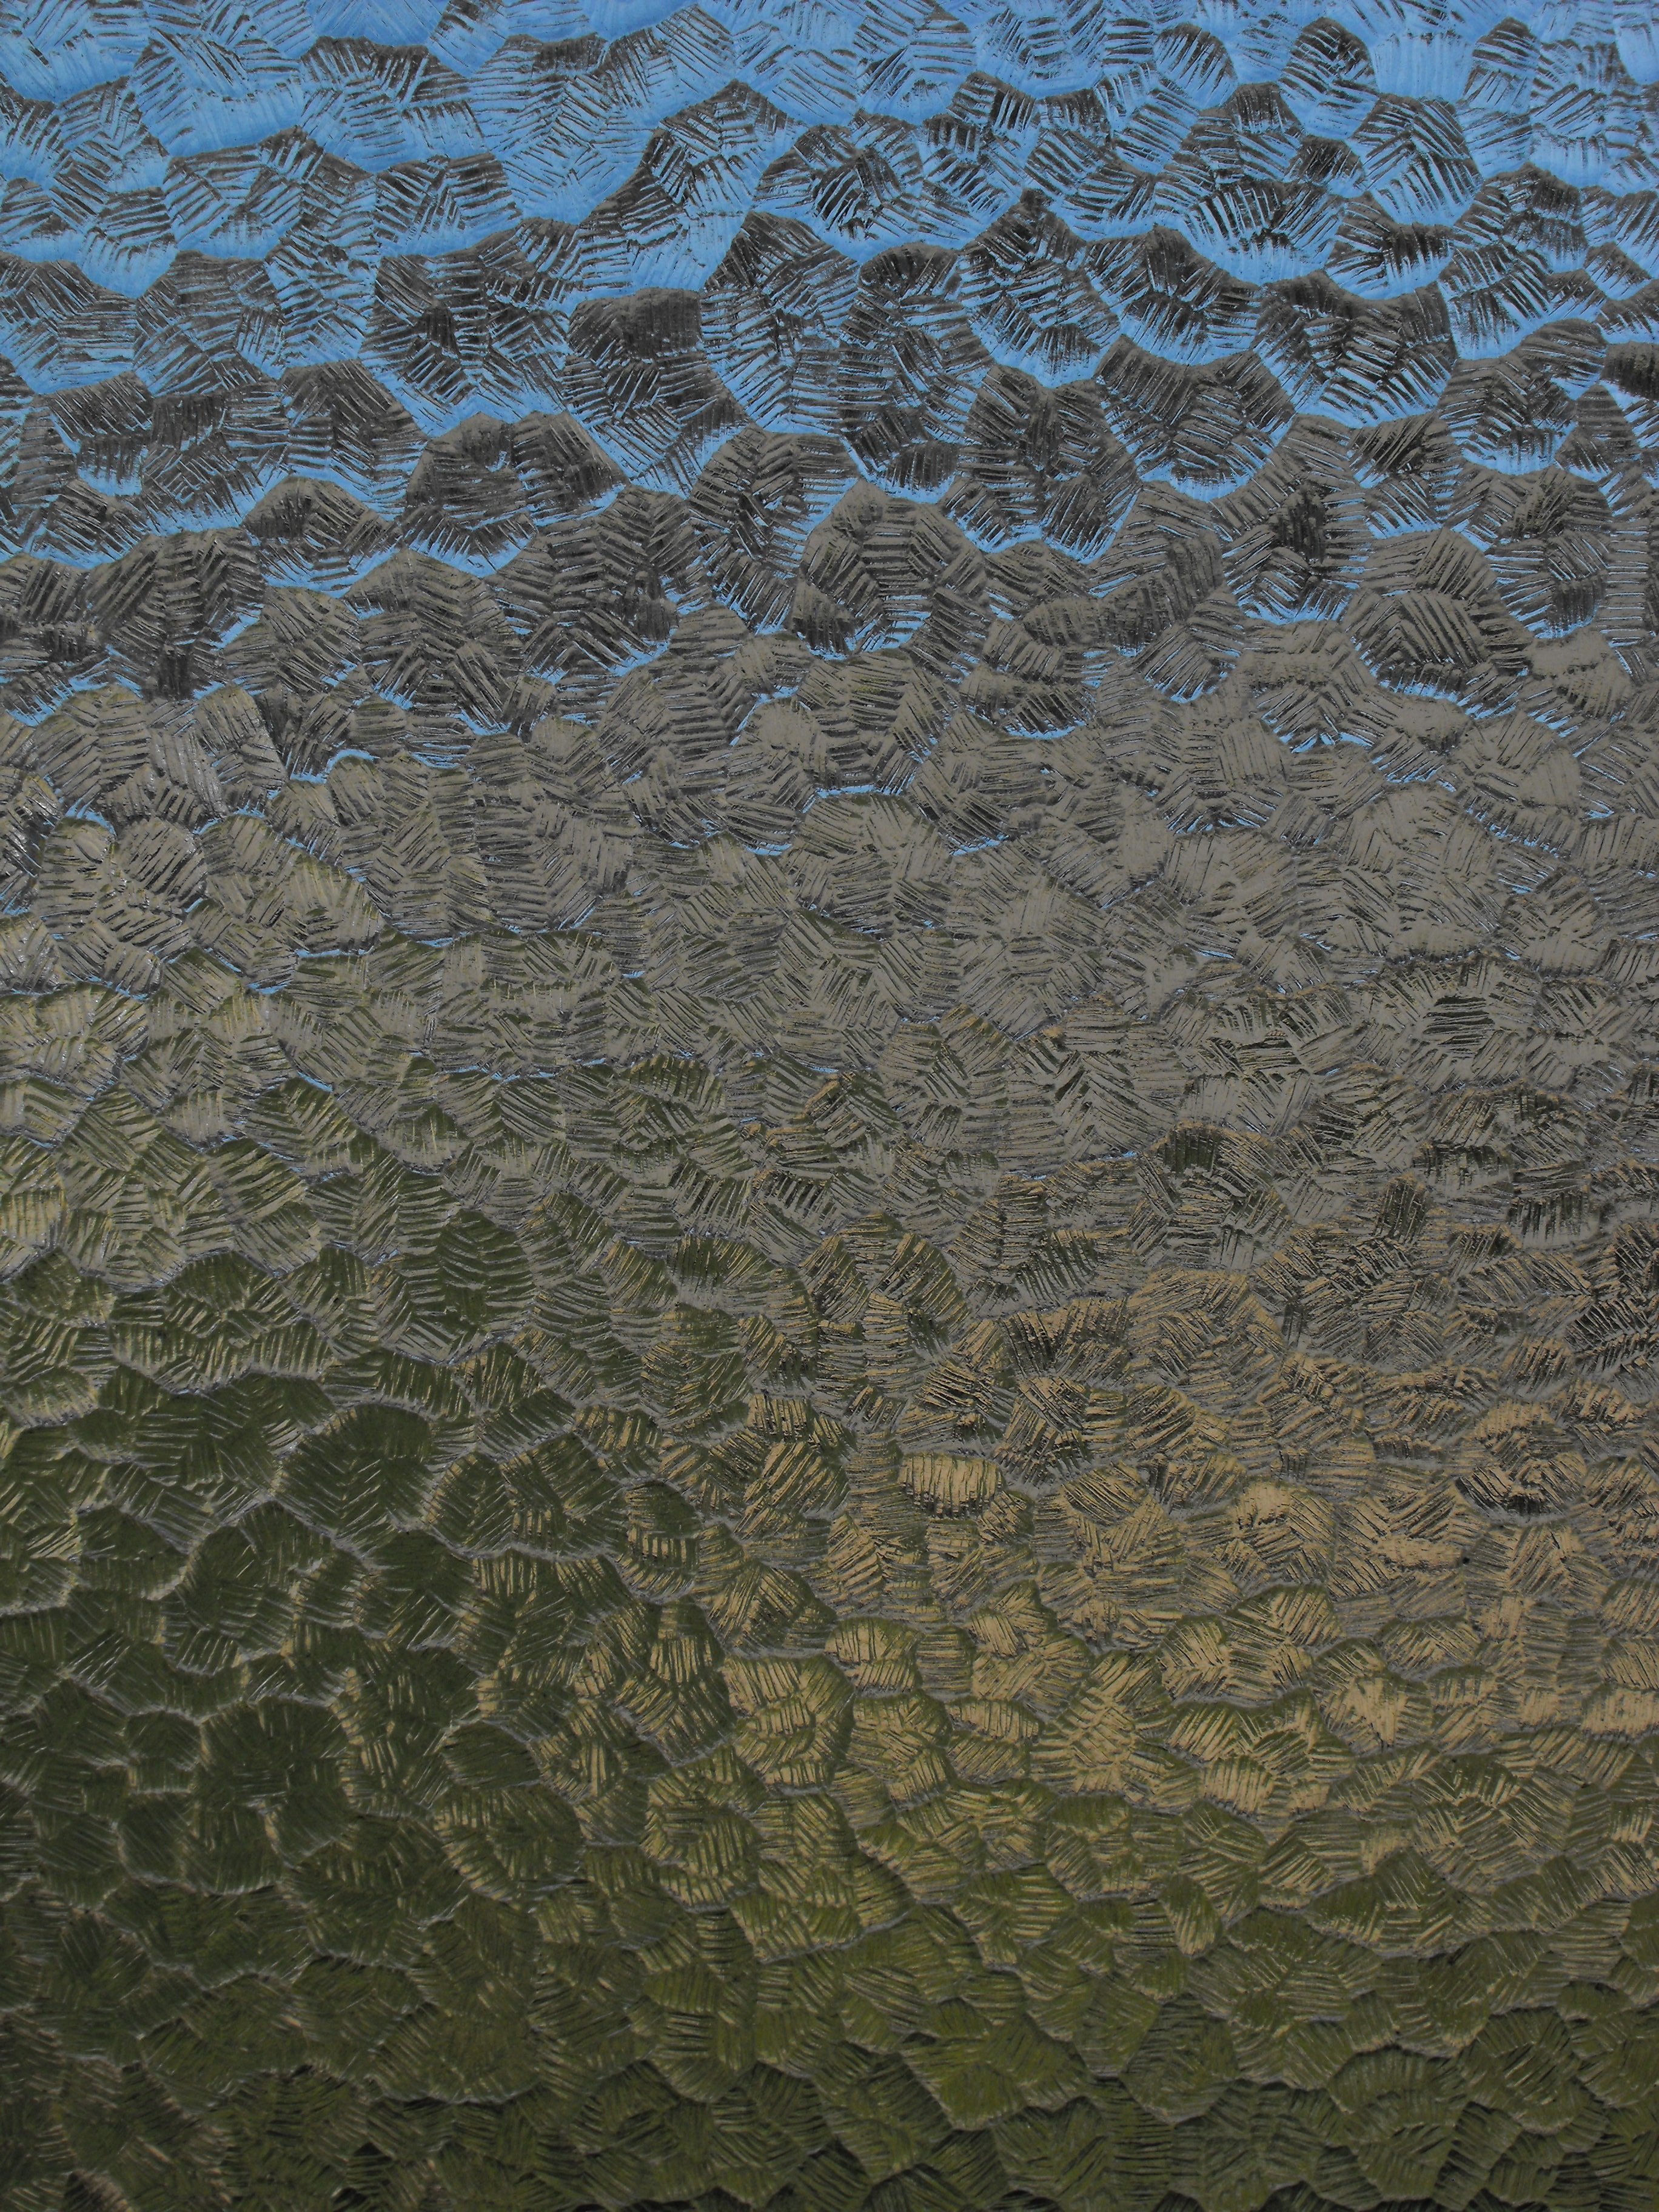
rock, texture, glass, frost, refraction, pattern, green, soil, geology, anxiety, flooring